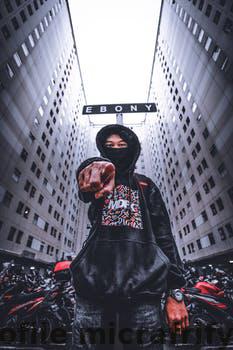
Label: Watermark